2013 New Year Honours

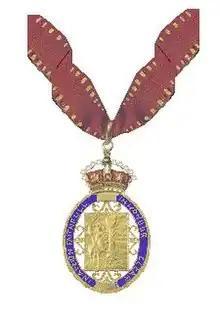
The riband and badge of a Member of the Order of the Companions of Honour

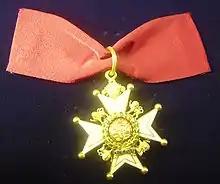
Badge of a Companion of the Military Division of the Order of the Bath

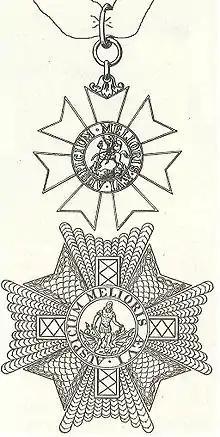
Star and badge of a Knight / Dame Commander of the Order of St. Michael and St. George

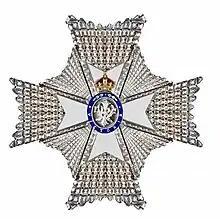
Insignia of a Knight / Dame Commander of the Royal Victorian Order

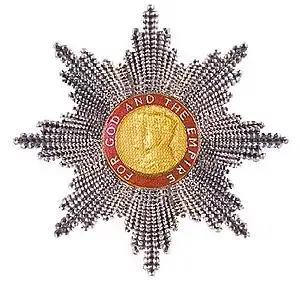
Insignia of a Knight / Dame Grand Cross of the Order of the British Empire

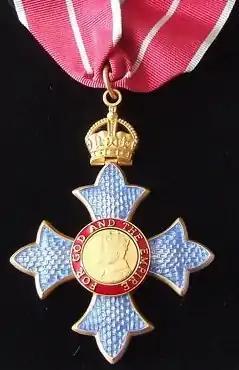
Neck badge of a Commander of the Military Division of the Order of the British Empire

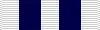
Ribbon bar of the Queen's Police Medal for Merit, as awarded for Distinguished Service

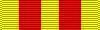
Ribbon bar of the Queen's Fire Service Medal for Merit, as awarded for Distinguished Service

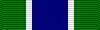
Ribbon bar of the Overseas Territories Police Medal for Merit, as awarded for Meritorious Service

Below are the individuals appointed, before her death, by Elizabeth II in her right as Queen of New Zealand, on advice of the Cook Islands Government.